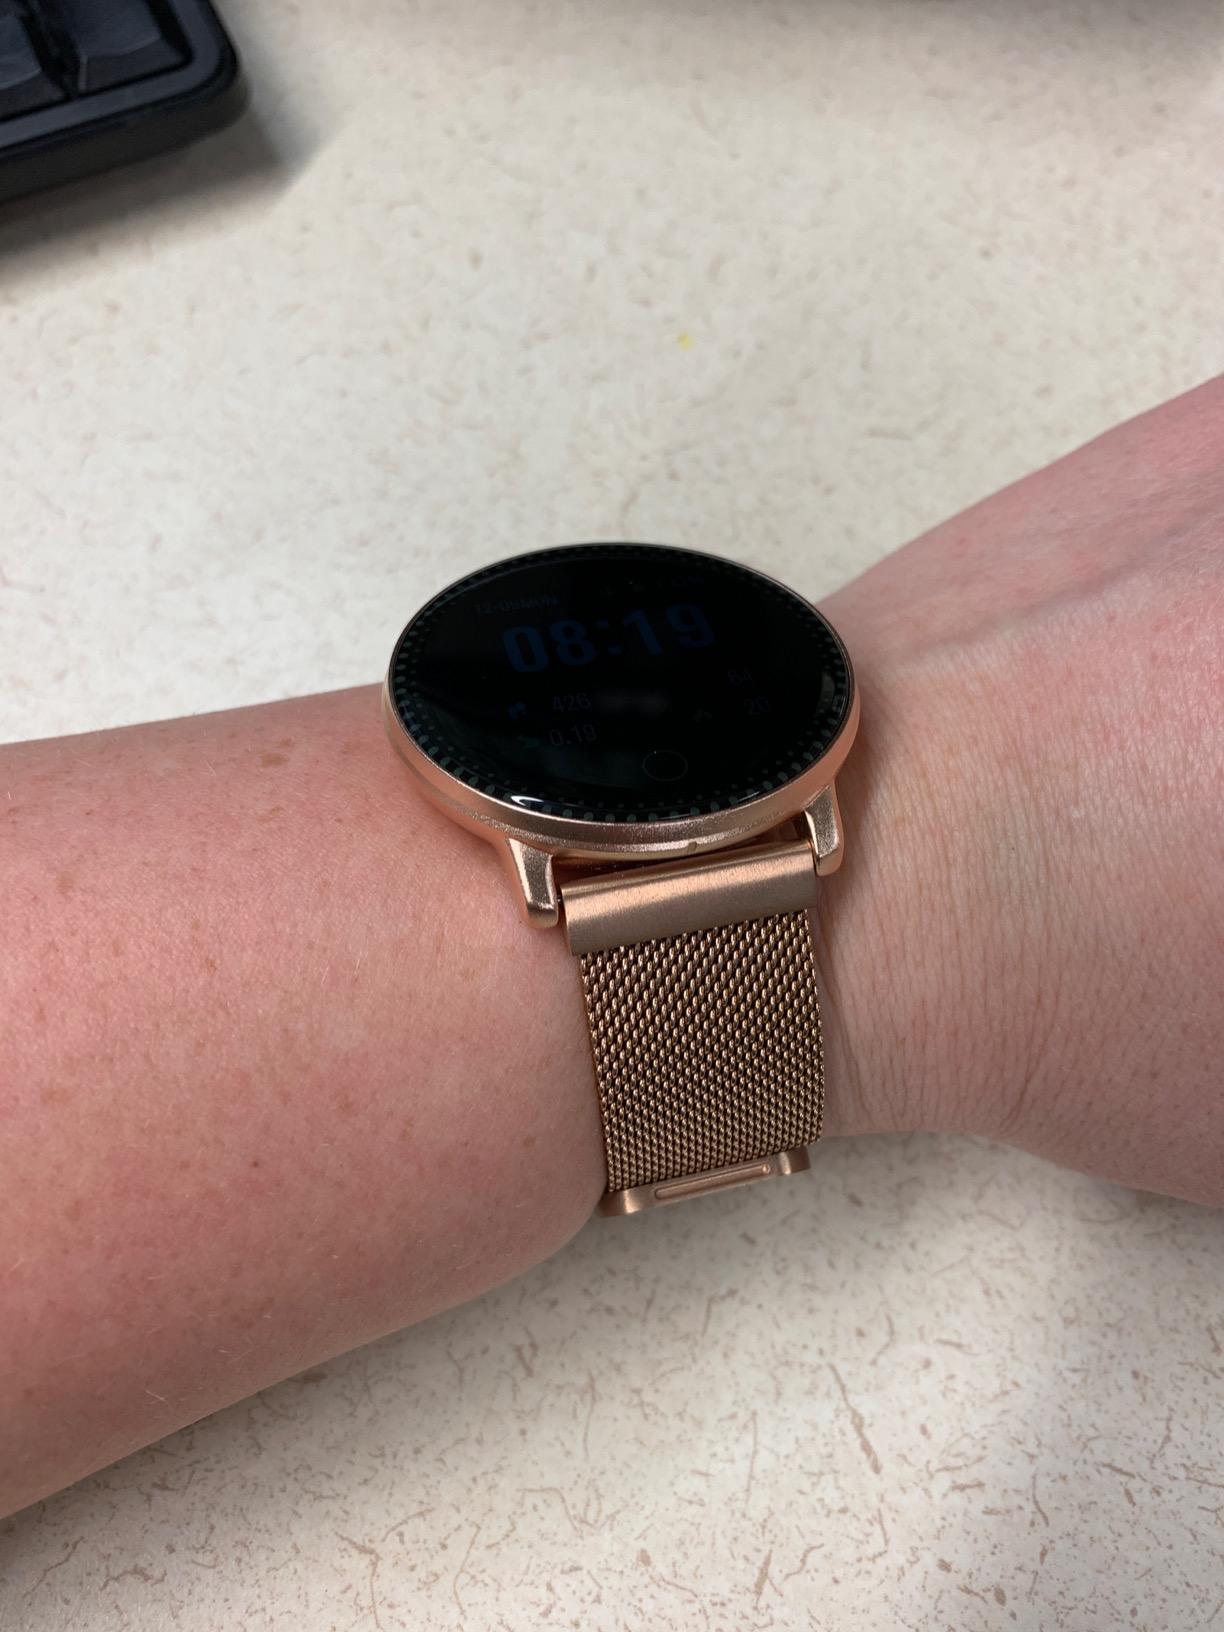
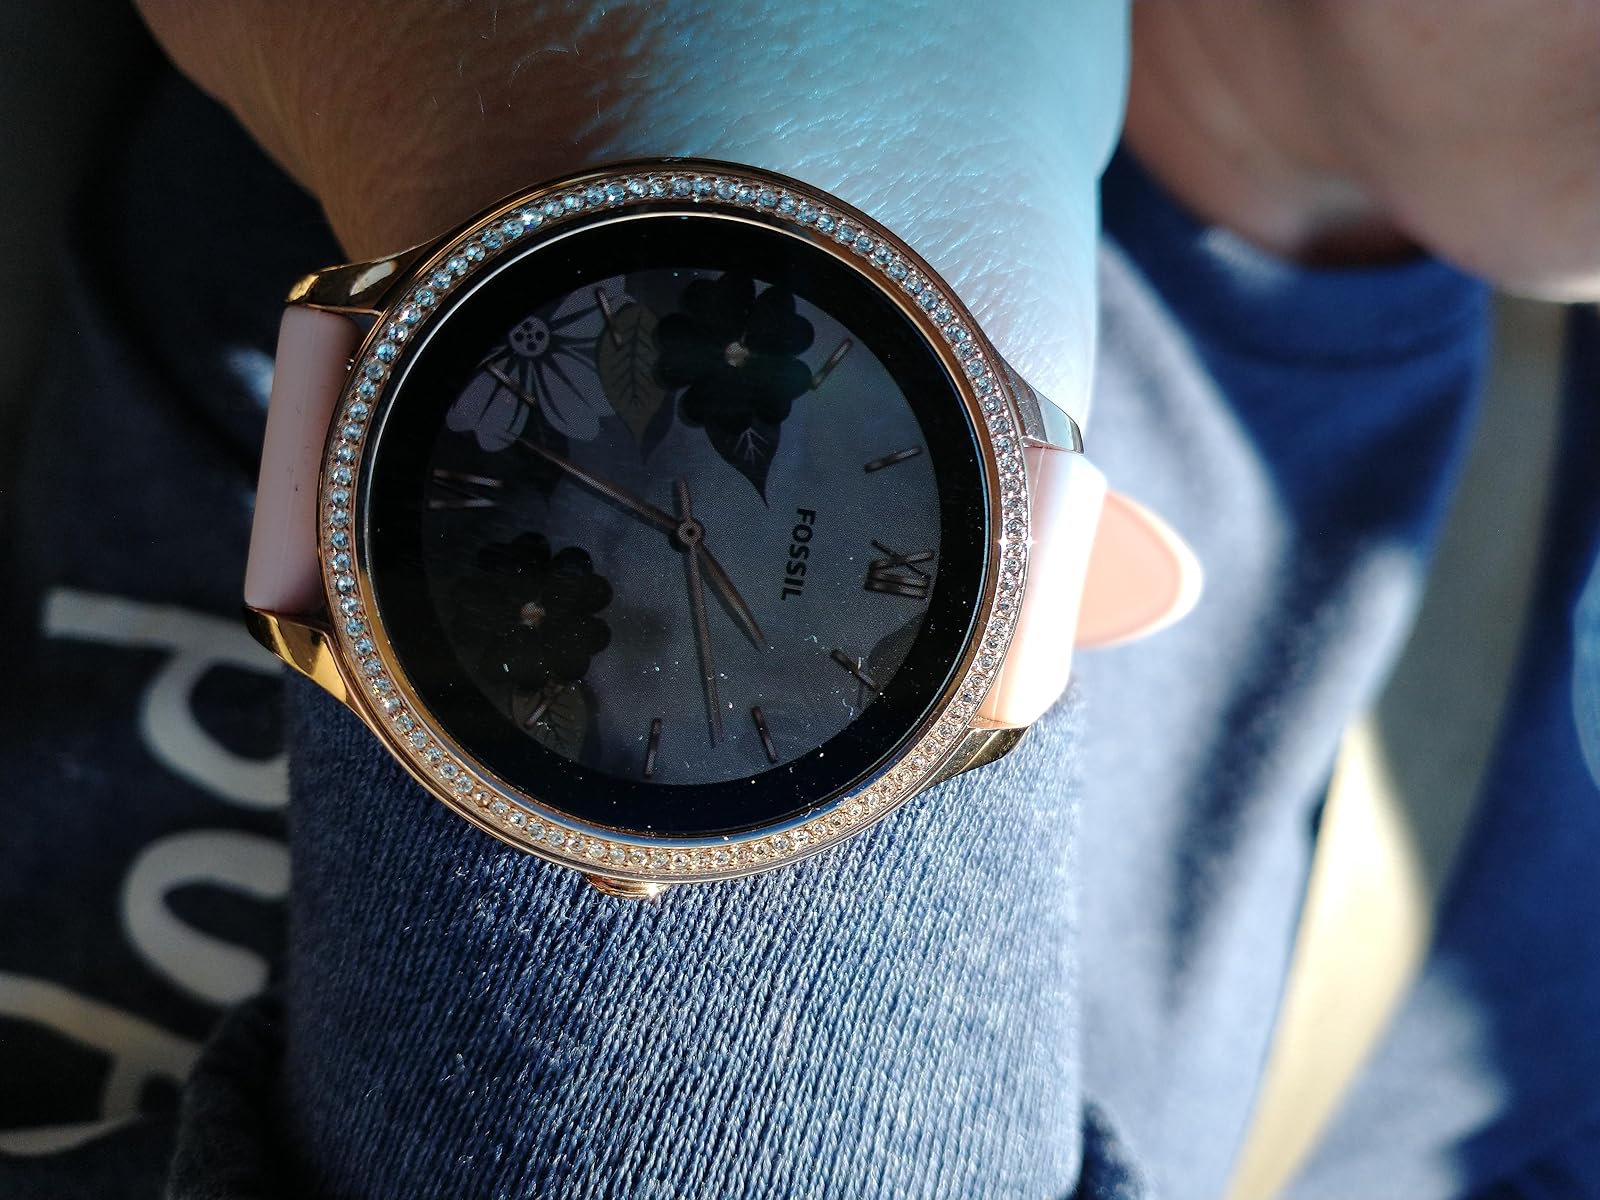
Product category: smartwatch
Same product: no